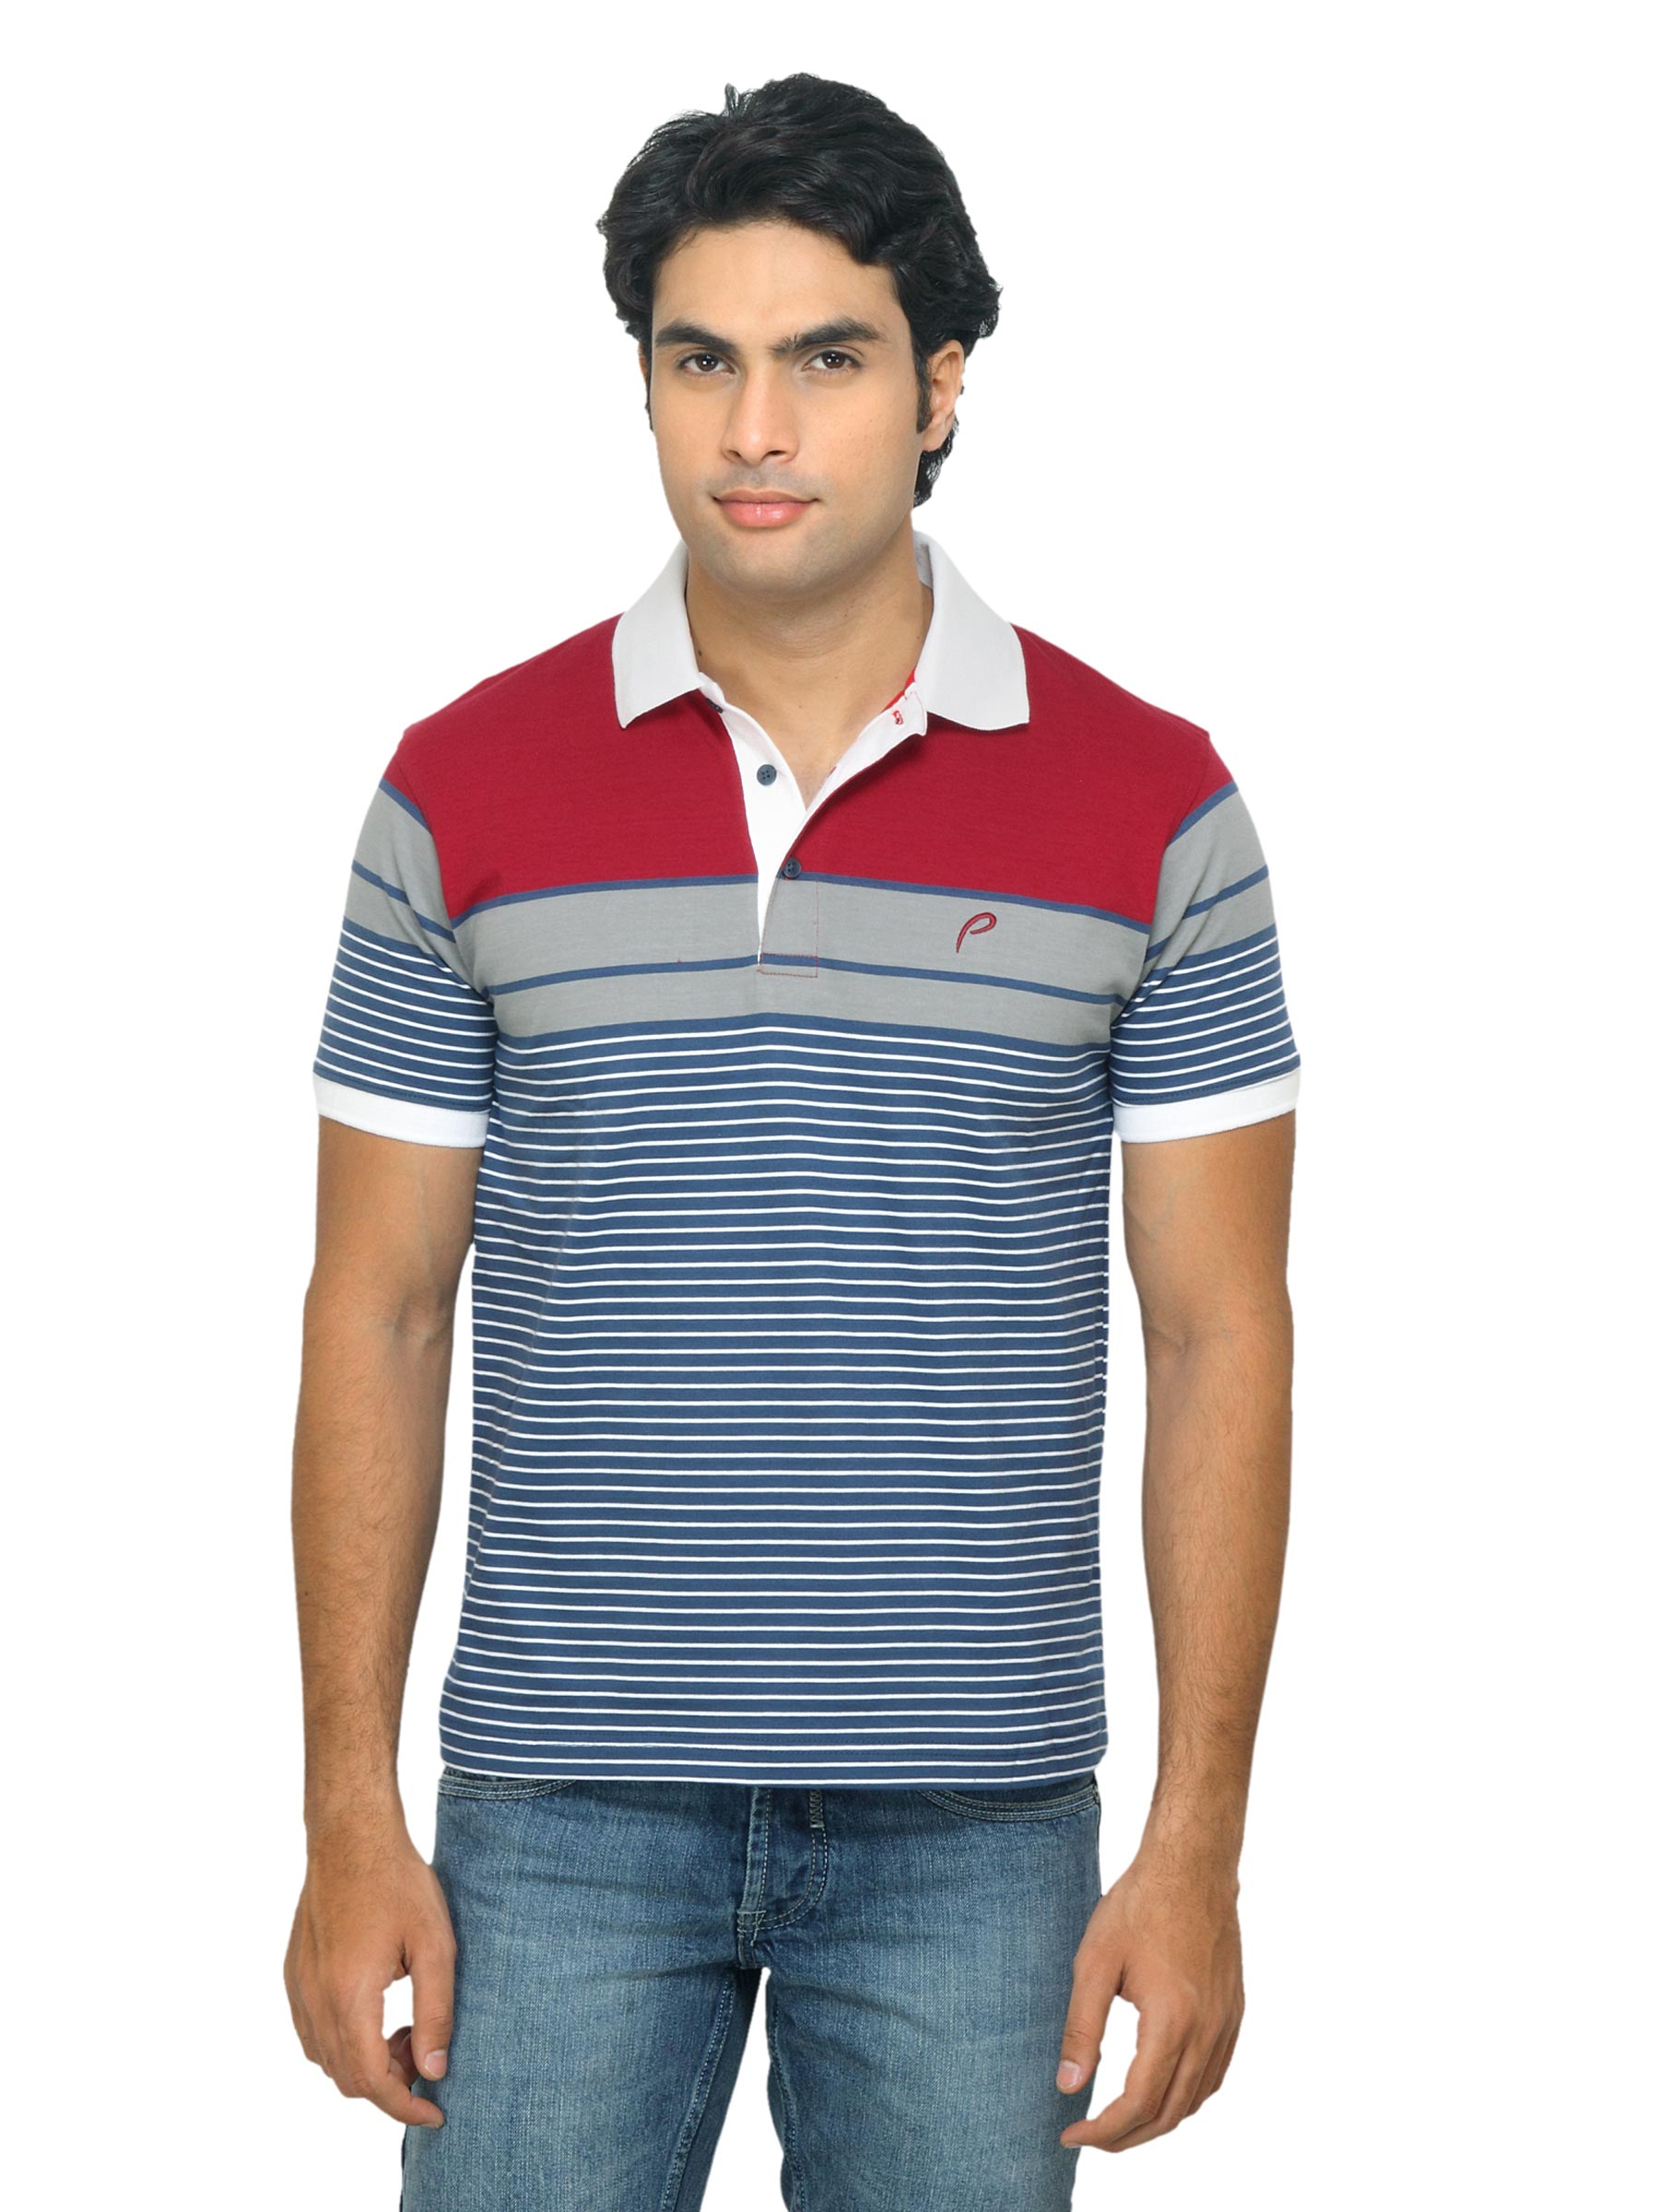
Proline Men Striped Red & Blue Polo T-shirt
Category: Apparel / Topwear / Tshirts
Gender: Men
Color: Red
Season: Summer 2012
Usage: Casual